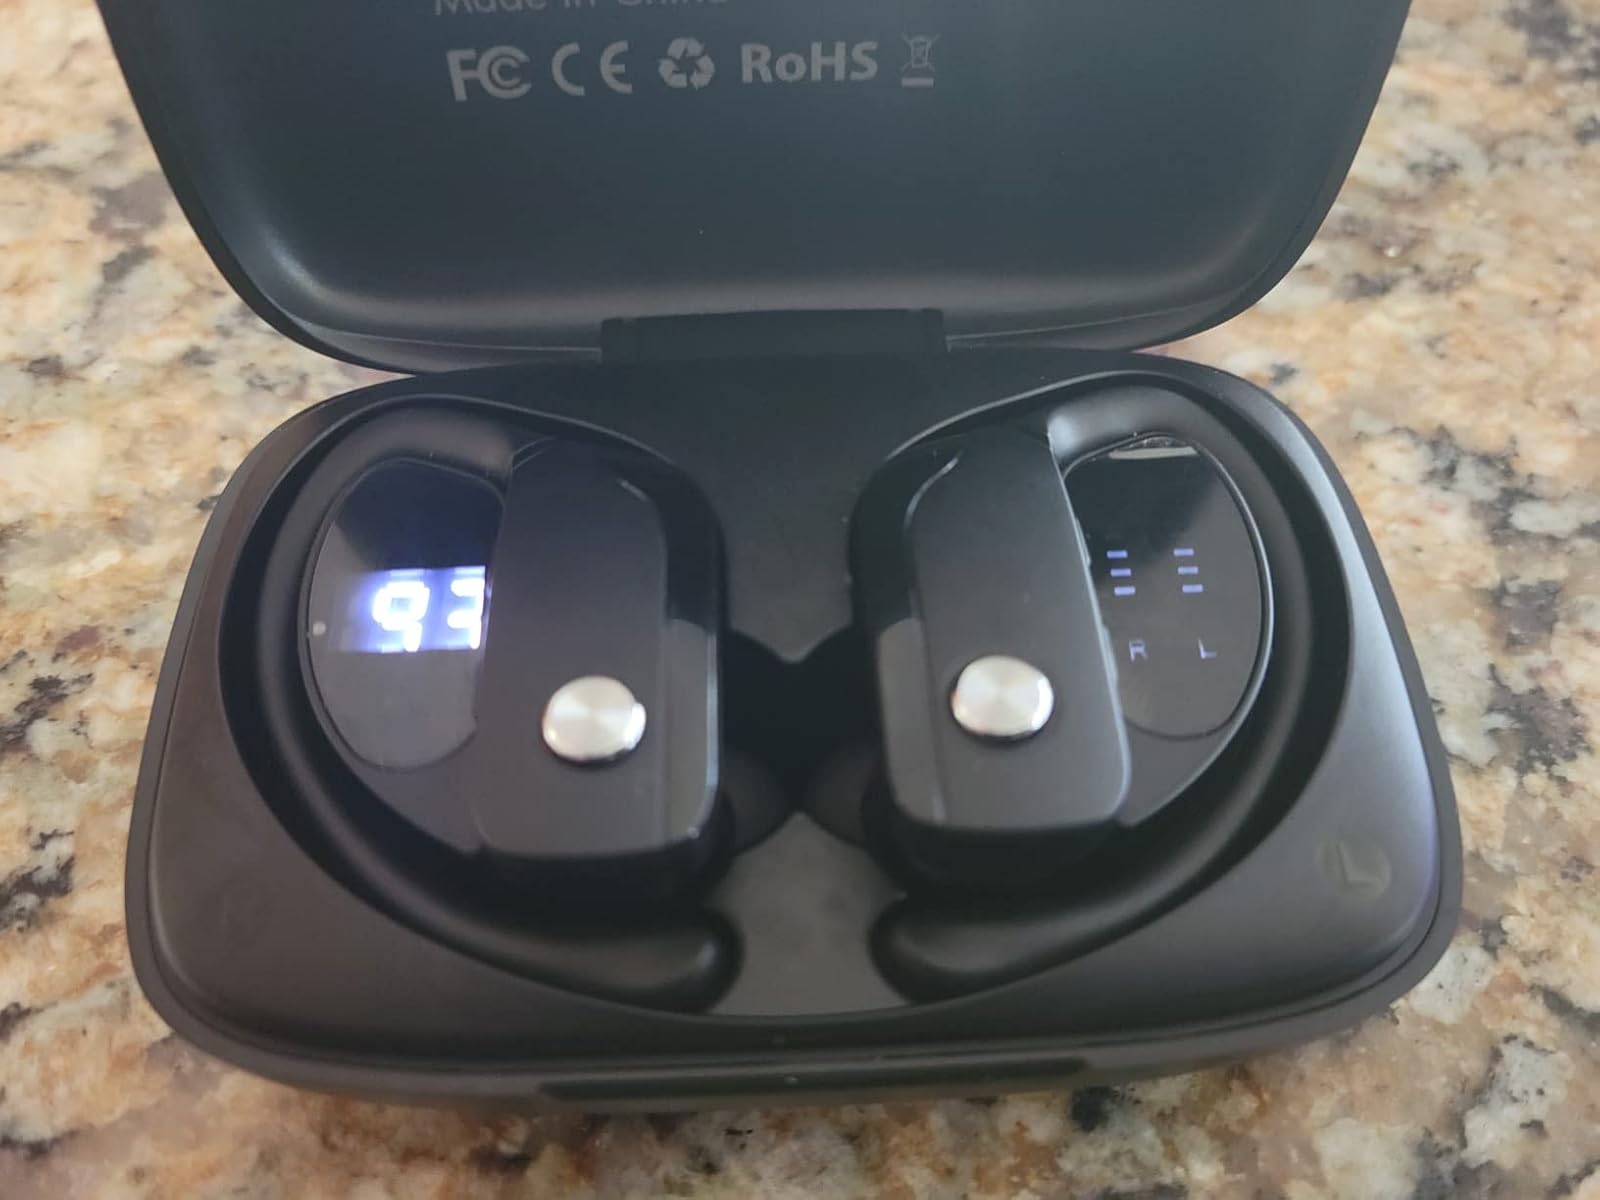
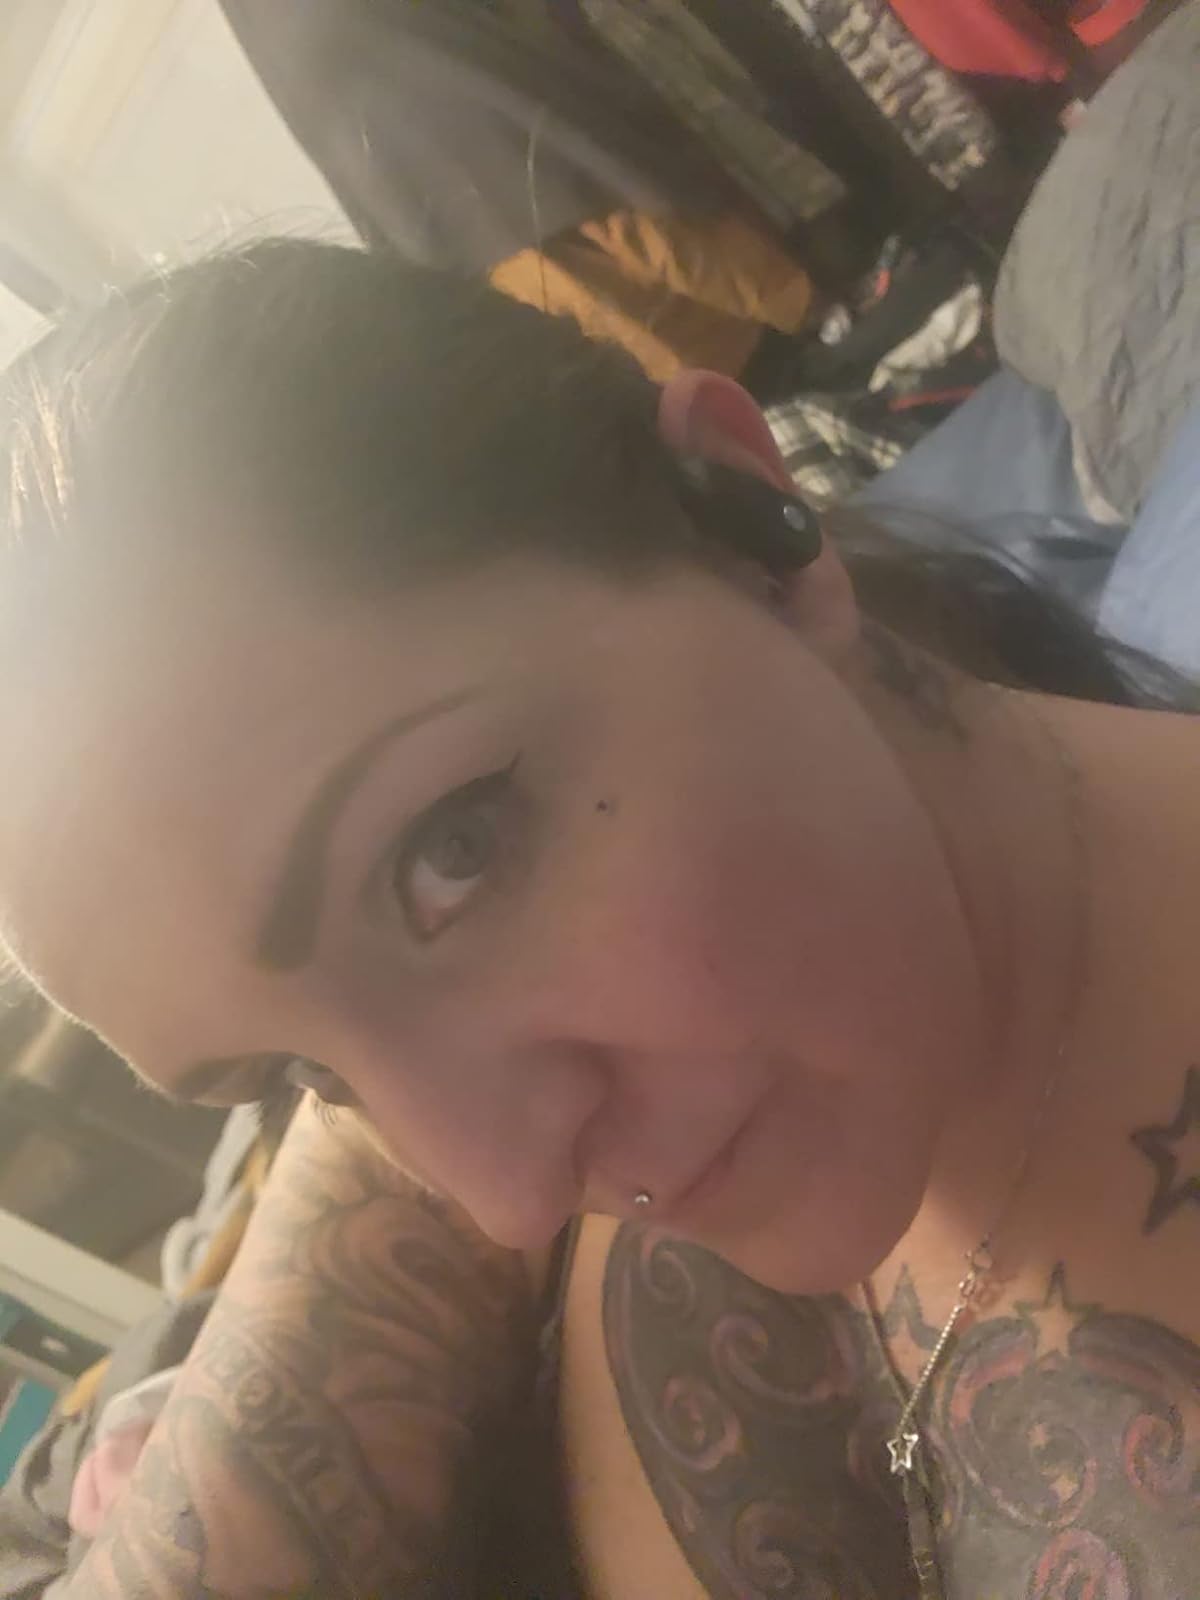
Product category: earbuds
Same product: no